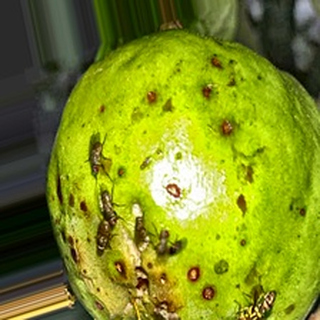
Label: guava_fruit_fly